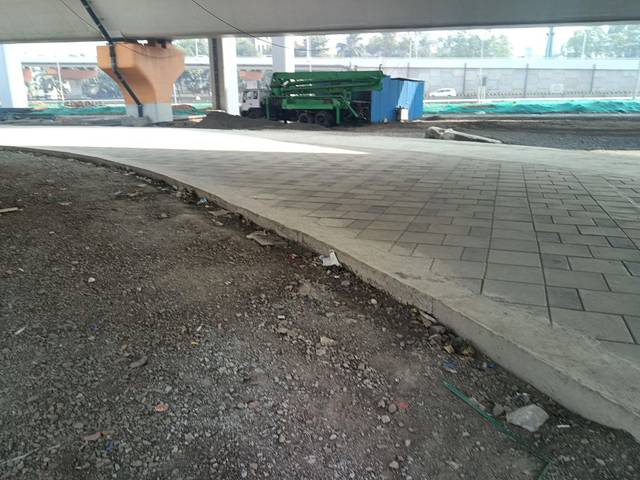
Region: India
Coordinates: 18.982, 72.813